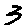
Label: 3